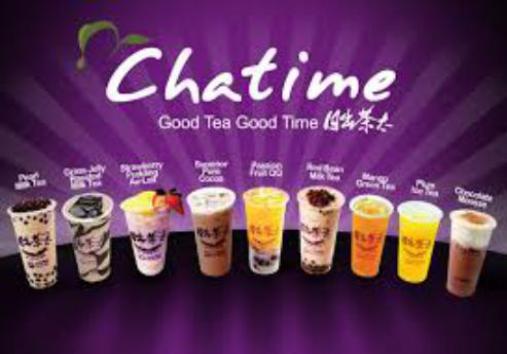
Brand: chatime
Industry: Food